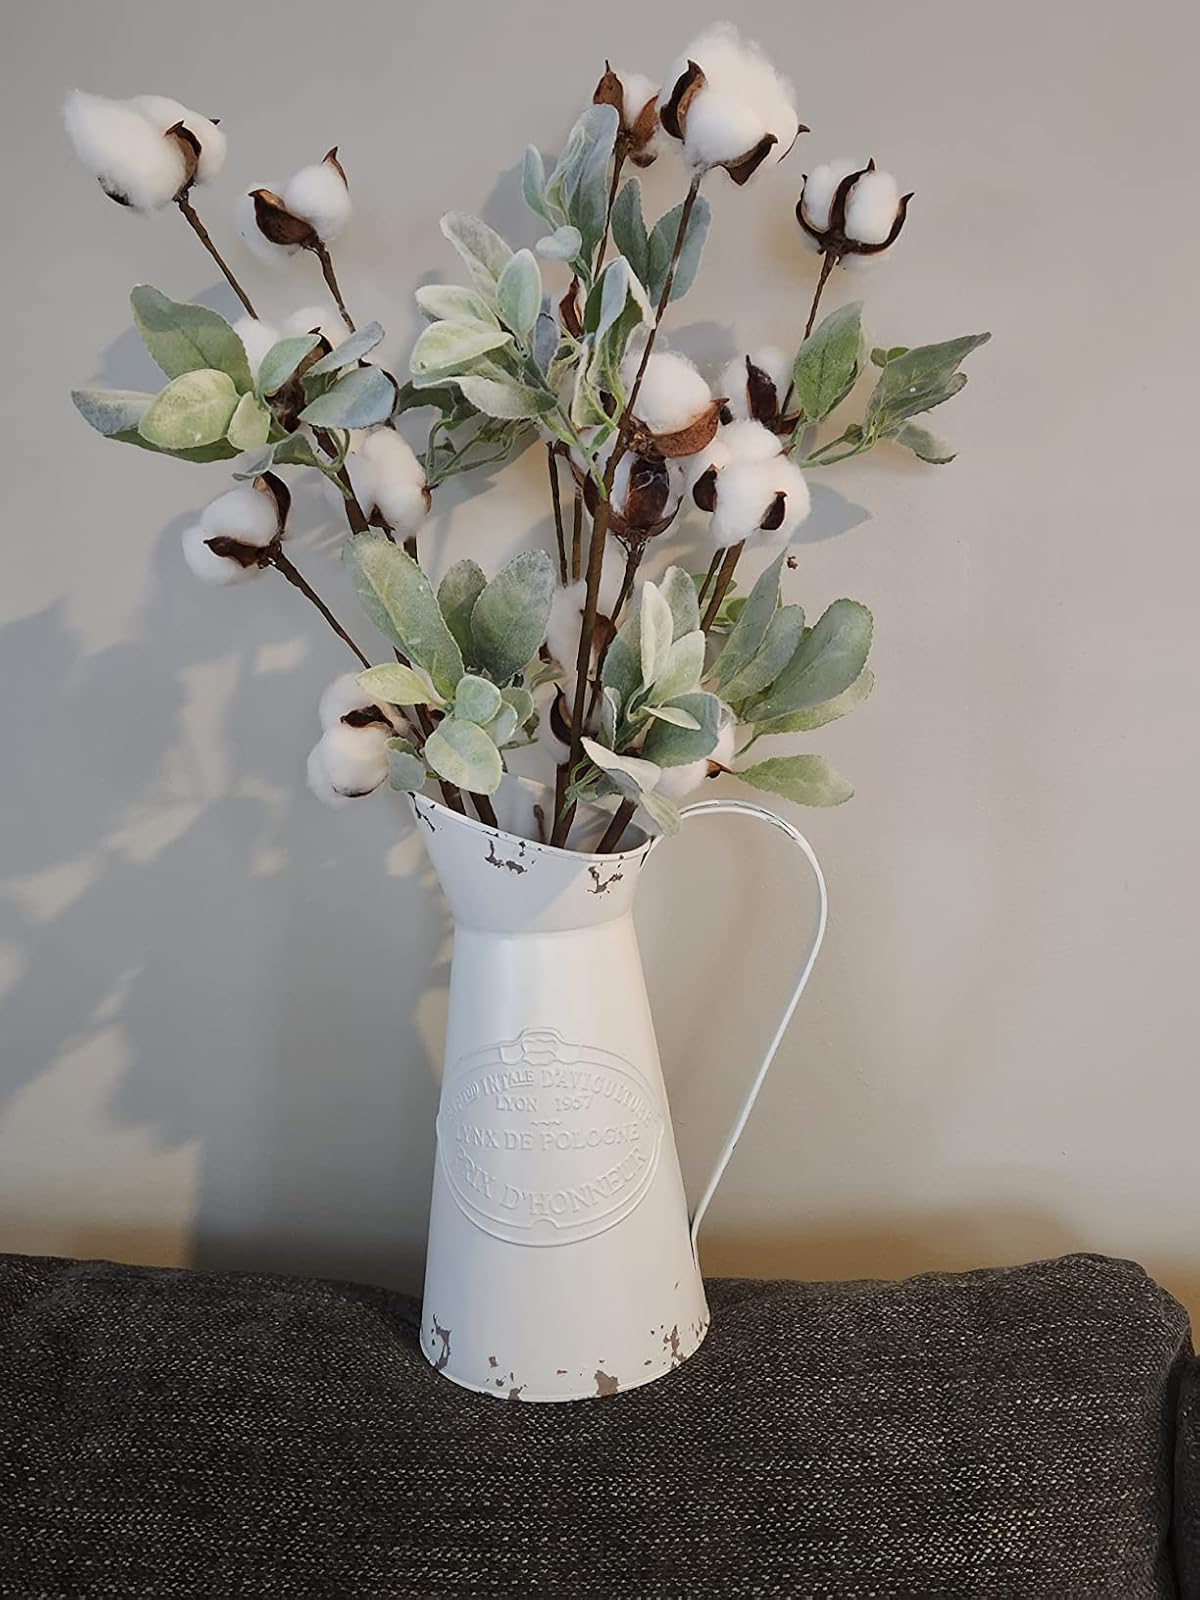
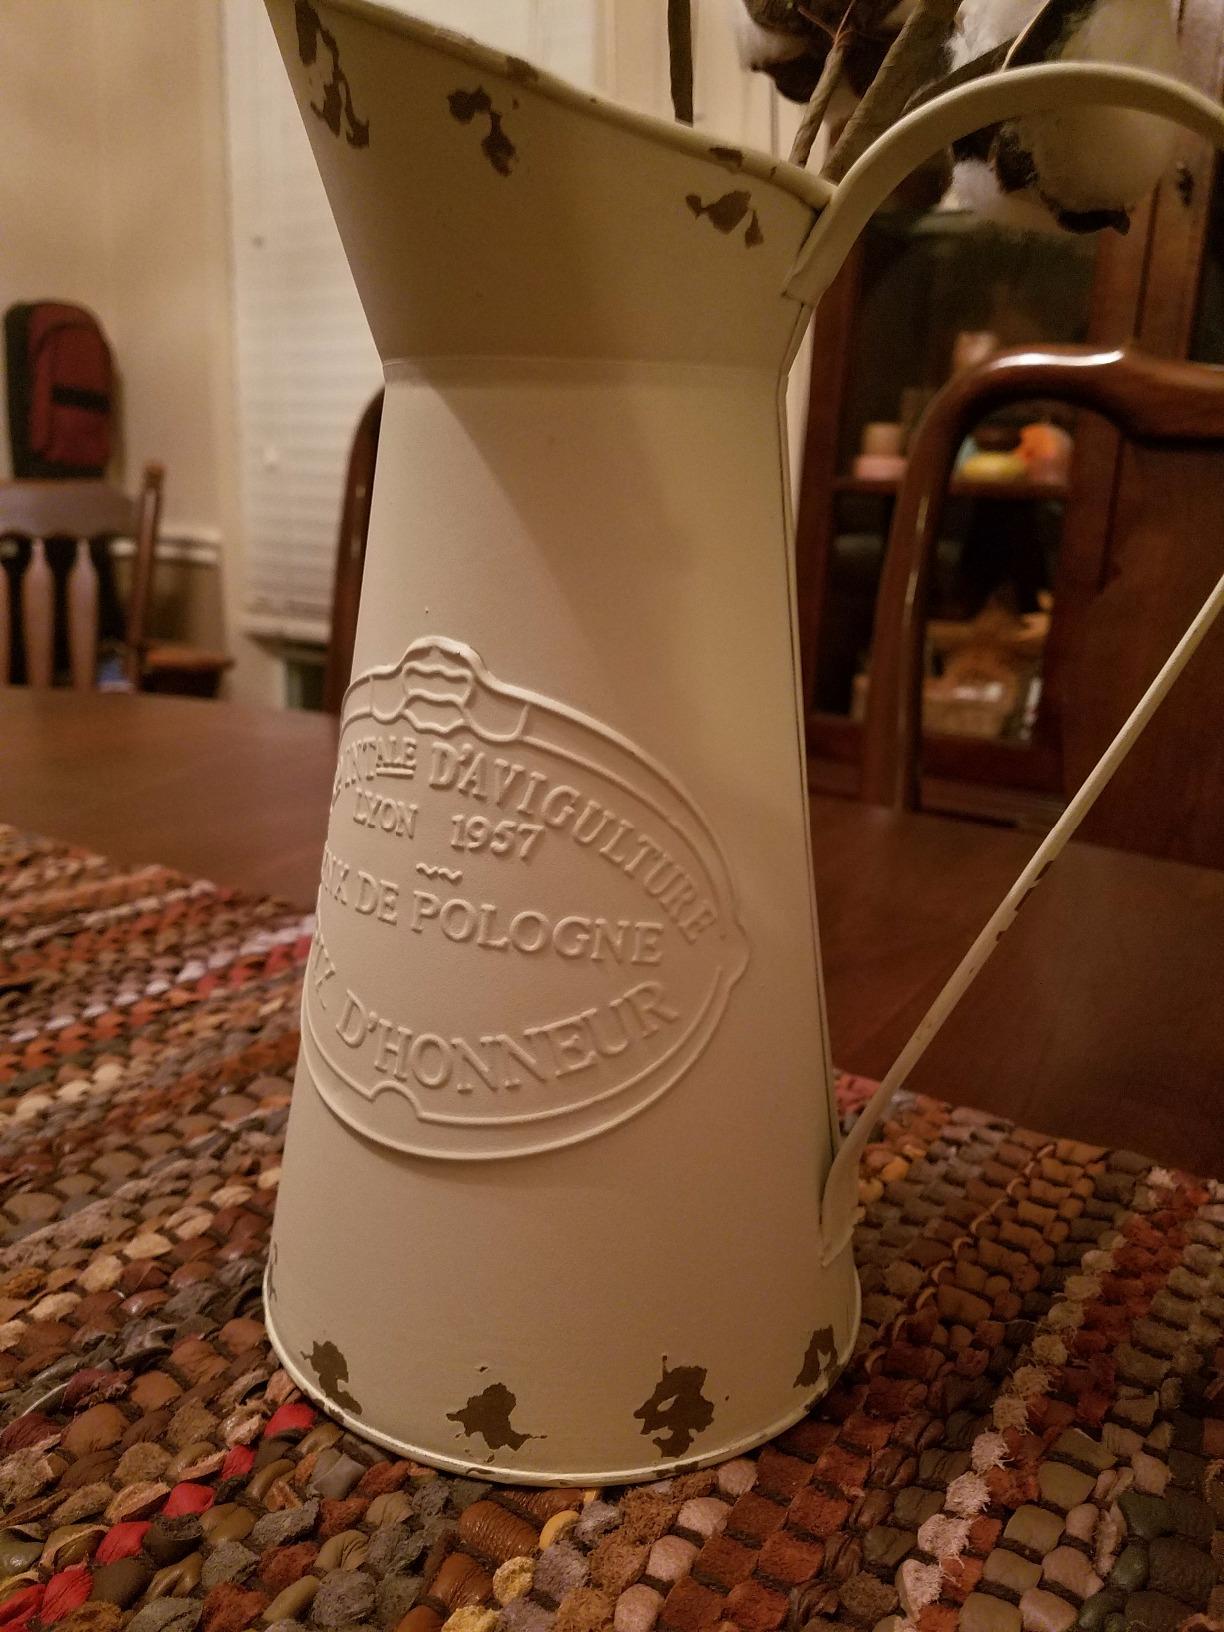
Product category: vase
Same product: yes